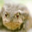
Label: frog